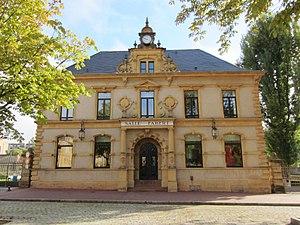
Metz-Centre est un quartier administratif du centre-ville de Metz. Ce quartier, avec celui de l’Ancienne Ville plus au nord, est le centre historique de la ville.